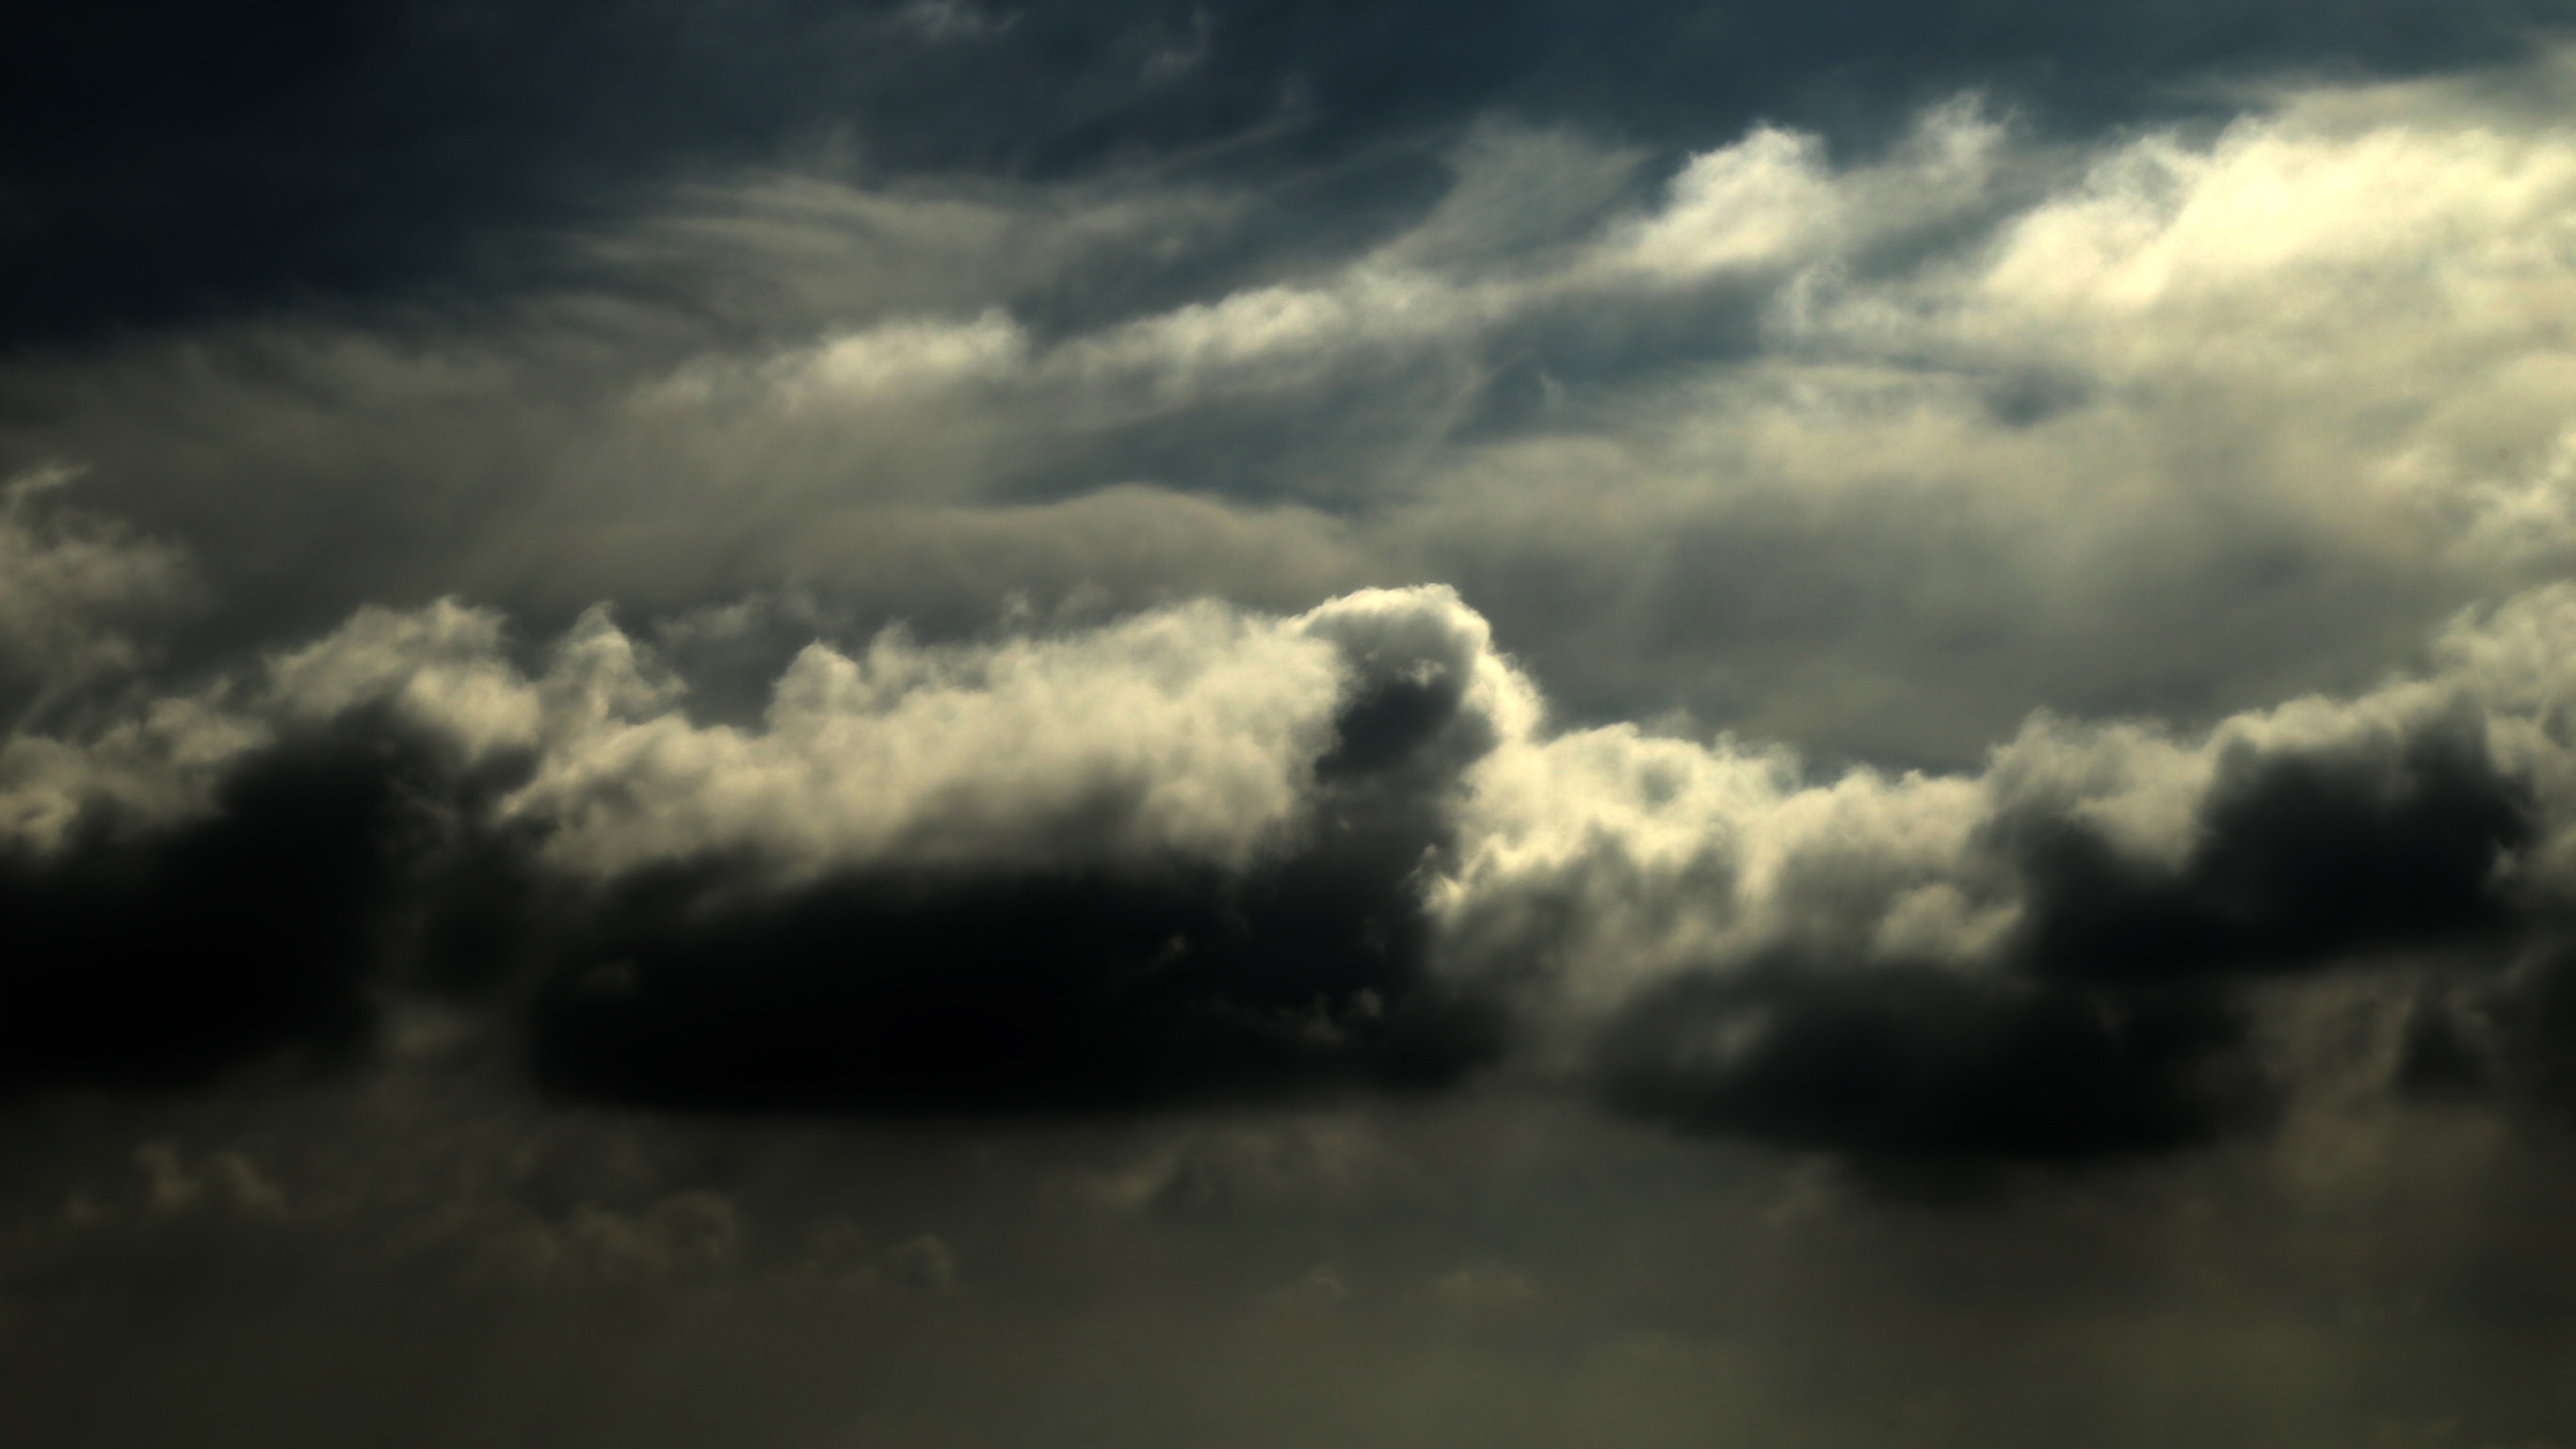
sea, nature, horizon, cloud, sky, sunlight, morning, dawn, atmosphere, dusk, reflection, weather, darkness, monochrome, meteorological phenomenon, atmospheric phenomenon